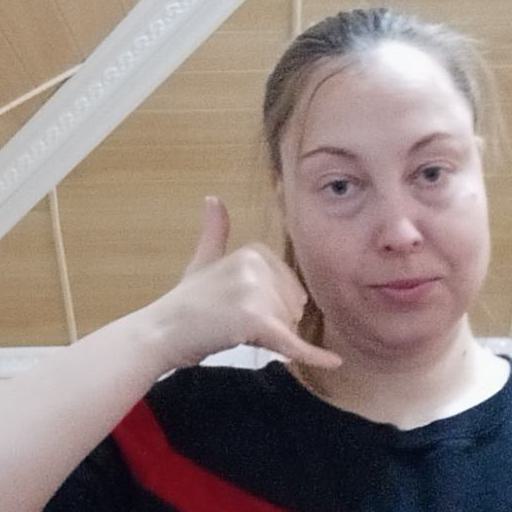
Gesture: call